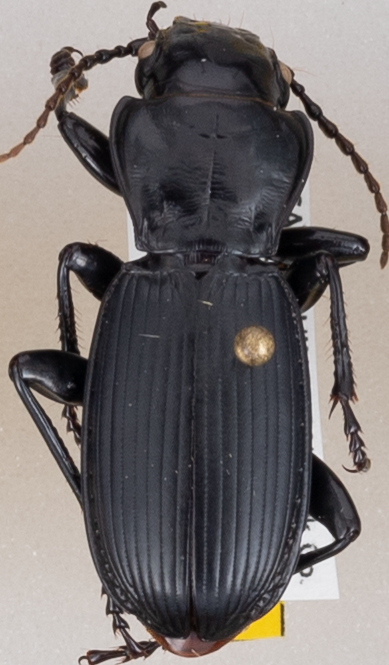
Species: Pterostichus lama
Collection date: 2021-06-08
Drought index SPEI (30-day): -0.842
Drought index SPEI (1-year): -0.66
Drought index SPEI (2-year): -0.184